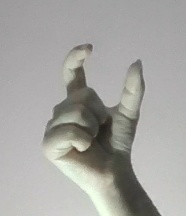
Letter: nun